SS Castilian (1919)

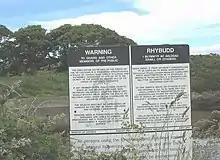
An MoD warning sign at Porth y Felin

In 1987 a Royal Navy clearance vessel spent several months removing unexploded ordnance from nearby Fydlyn Bay that was believed to have come from the wreck.